Yankee-class submarine

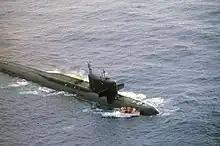
damaged

The Yankee-class SSBNs served in the Soviet Navy in three oceans: the Atlantic Ocean, the Pacific Ocean, and the Arctic Ocean beginning in the 1960s. During the 1970s about three Yankee-class were continually on patrol in a so-called "patrol box" in the Atlantic Ocean just east of Bermuda and off the US Pacific coast. This forward deployment of the SSBNs was seen to balance the presence of American, British, and French nuclear weapons kept in Western Europe and on warships (including nuclear submarines) in the surrounding Atlantic Ocean, including the Mediterranean Sea and the Eastern Atlantic.